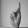
ASL letter: K